Walter Sickert

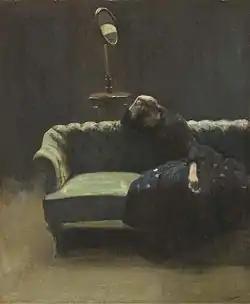
"The Acting Manager or Rehearsal: The End of the Act", (portrait of Helen Carte),

Sickert's fascination with urban culture accounted for his acquisition of studios in working-class sections of London, first in Cumberland Market in the 1890s, then in Camden Town in 1905. The latter location provided an event that would secure Sickert's prominence in the realist movement in Britain.